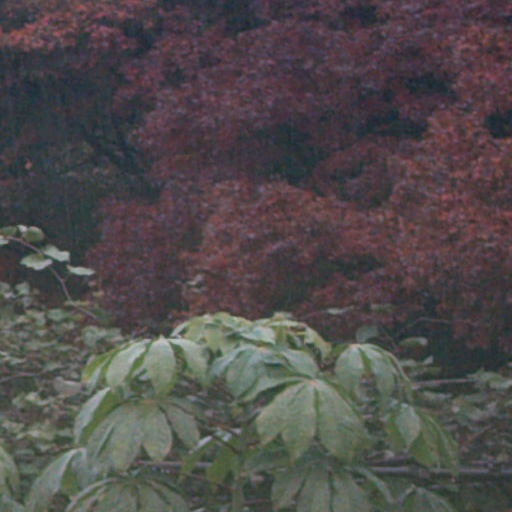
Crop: cassava